Military of ancient Nubia

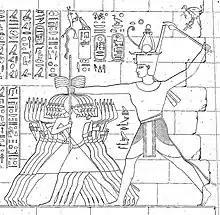
King Senkamanisken slaying enemies at Jebel Barkal.

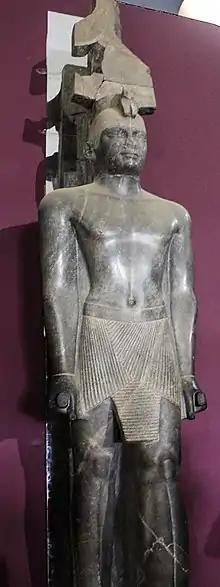
Statue of Pharaoh Taharqa in the National Museum of Sudan

The Kerma culture was the first group to consolidate rule over parts of the Lower Nubia. The bow and arrow was a primary feature in Kerman militaries, with evidence of an elite warrior class possessing bronze weaponry modeled after Egyptian examples. The Kingdom of Kush, which succeeded Kerma, enhanced military organization and logistics in Nubia, emerging as a formidable threat to Egypt. In the 8th century BC, Kush conquered Egypt, establishing the 25th Dynasty. Iron technology was introduced to Kush by the Assyrians after their conquest of Egypt. This allowed the manufacture of iron weapons such as swords, spears and armor in Nubia.